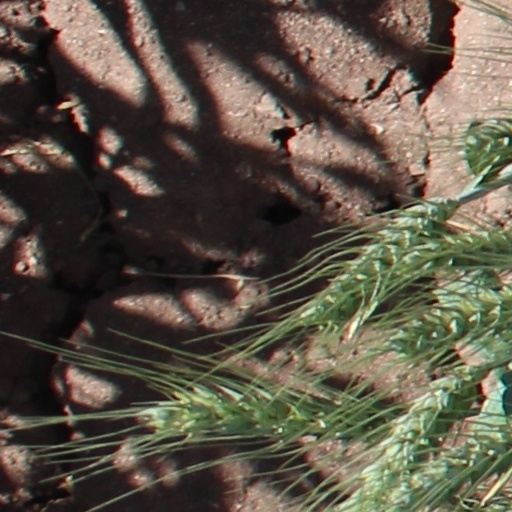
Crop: wheat